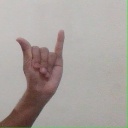
अक्षर: य